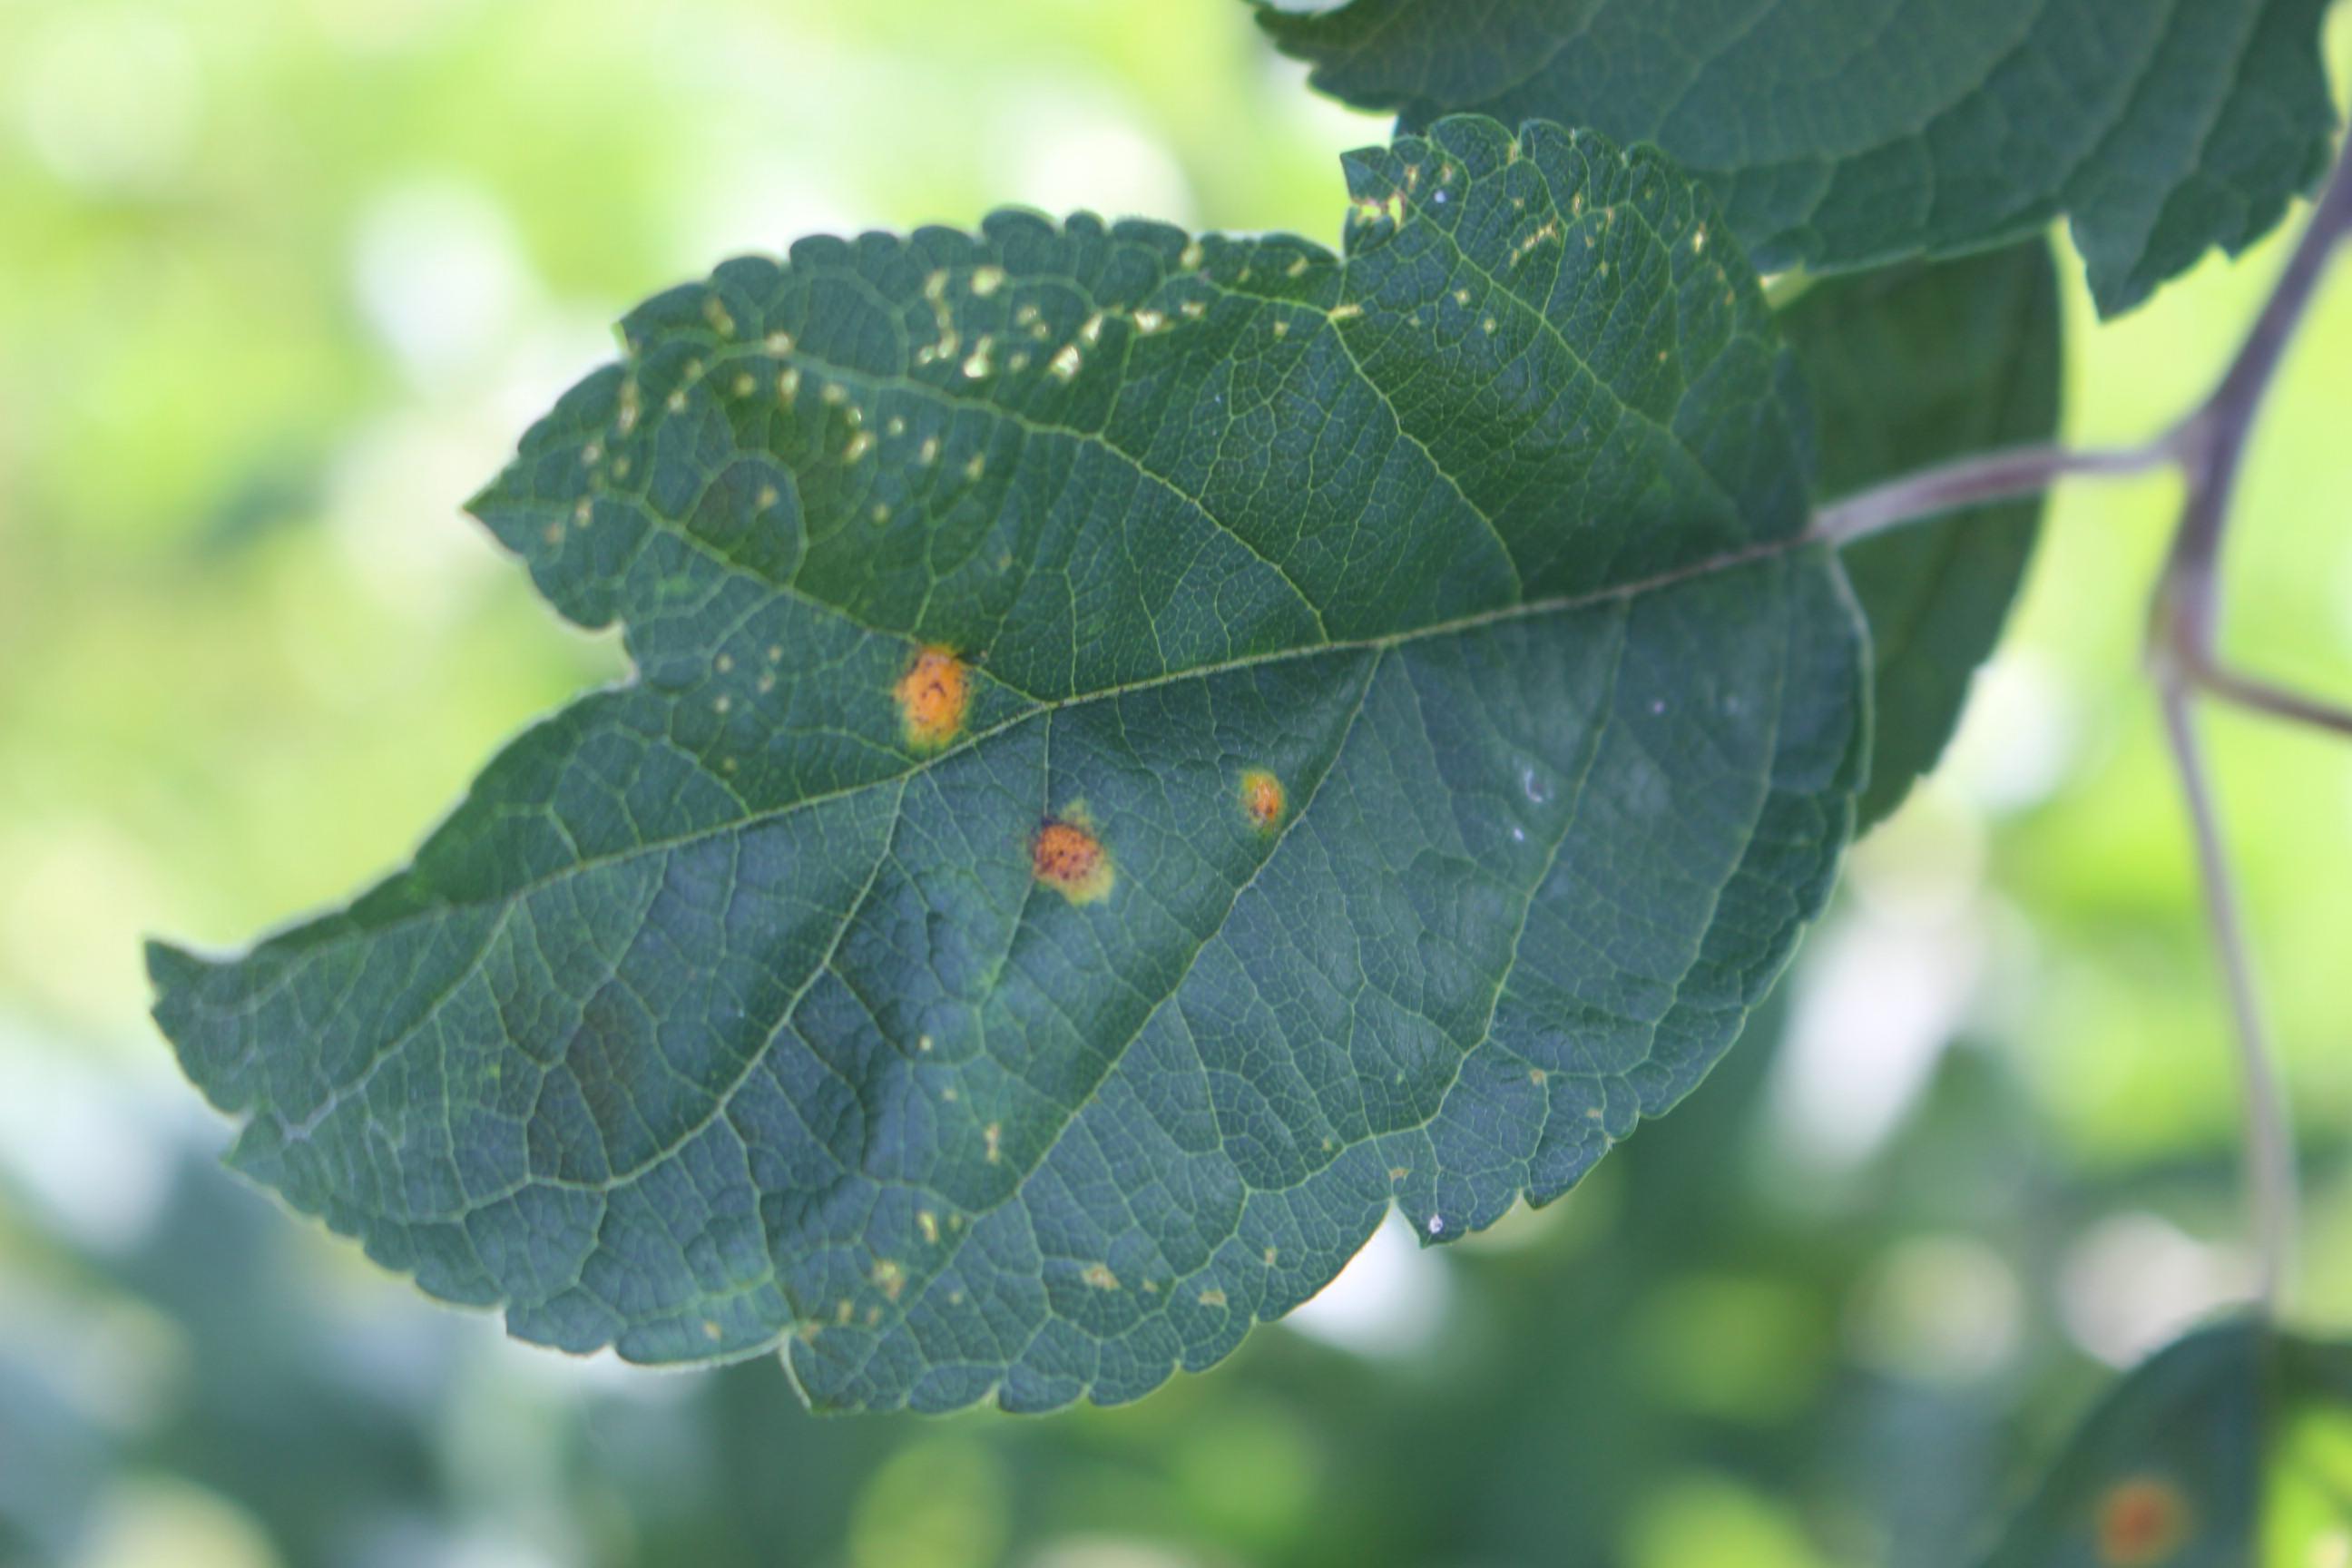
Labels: rust